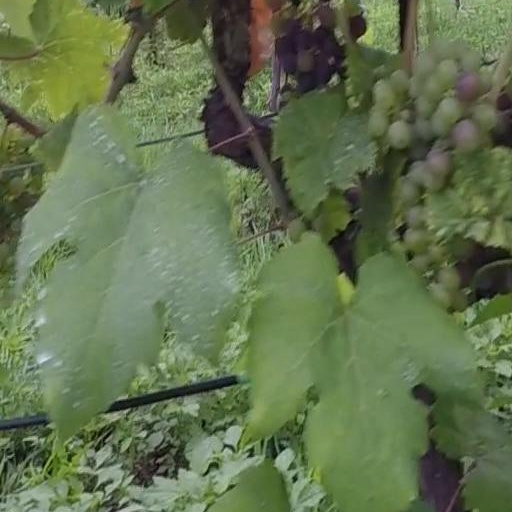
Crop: grape